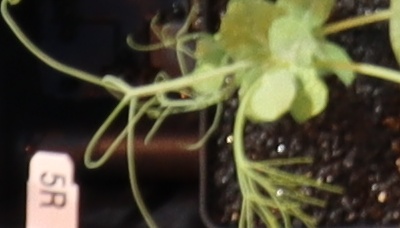
Label: Field Pea